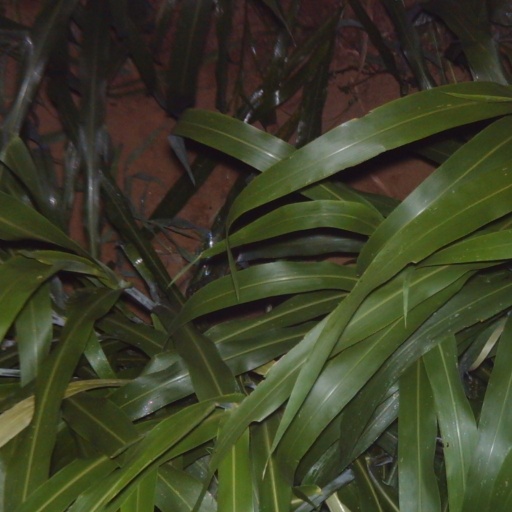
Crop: sorghum